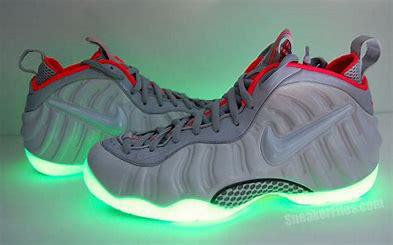
Brand: Nike
Model: Air Foamposite Pro